Accolade

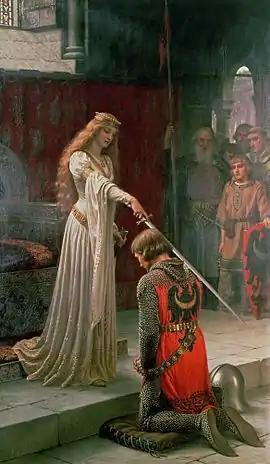
"The Accolade" (1901), by Edmund Leighton

The accolade (also known as dubbing, adoubement, or knighting) was the central act in the rite of passage ceremonies conferring knighthood in the Middle Ages.